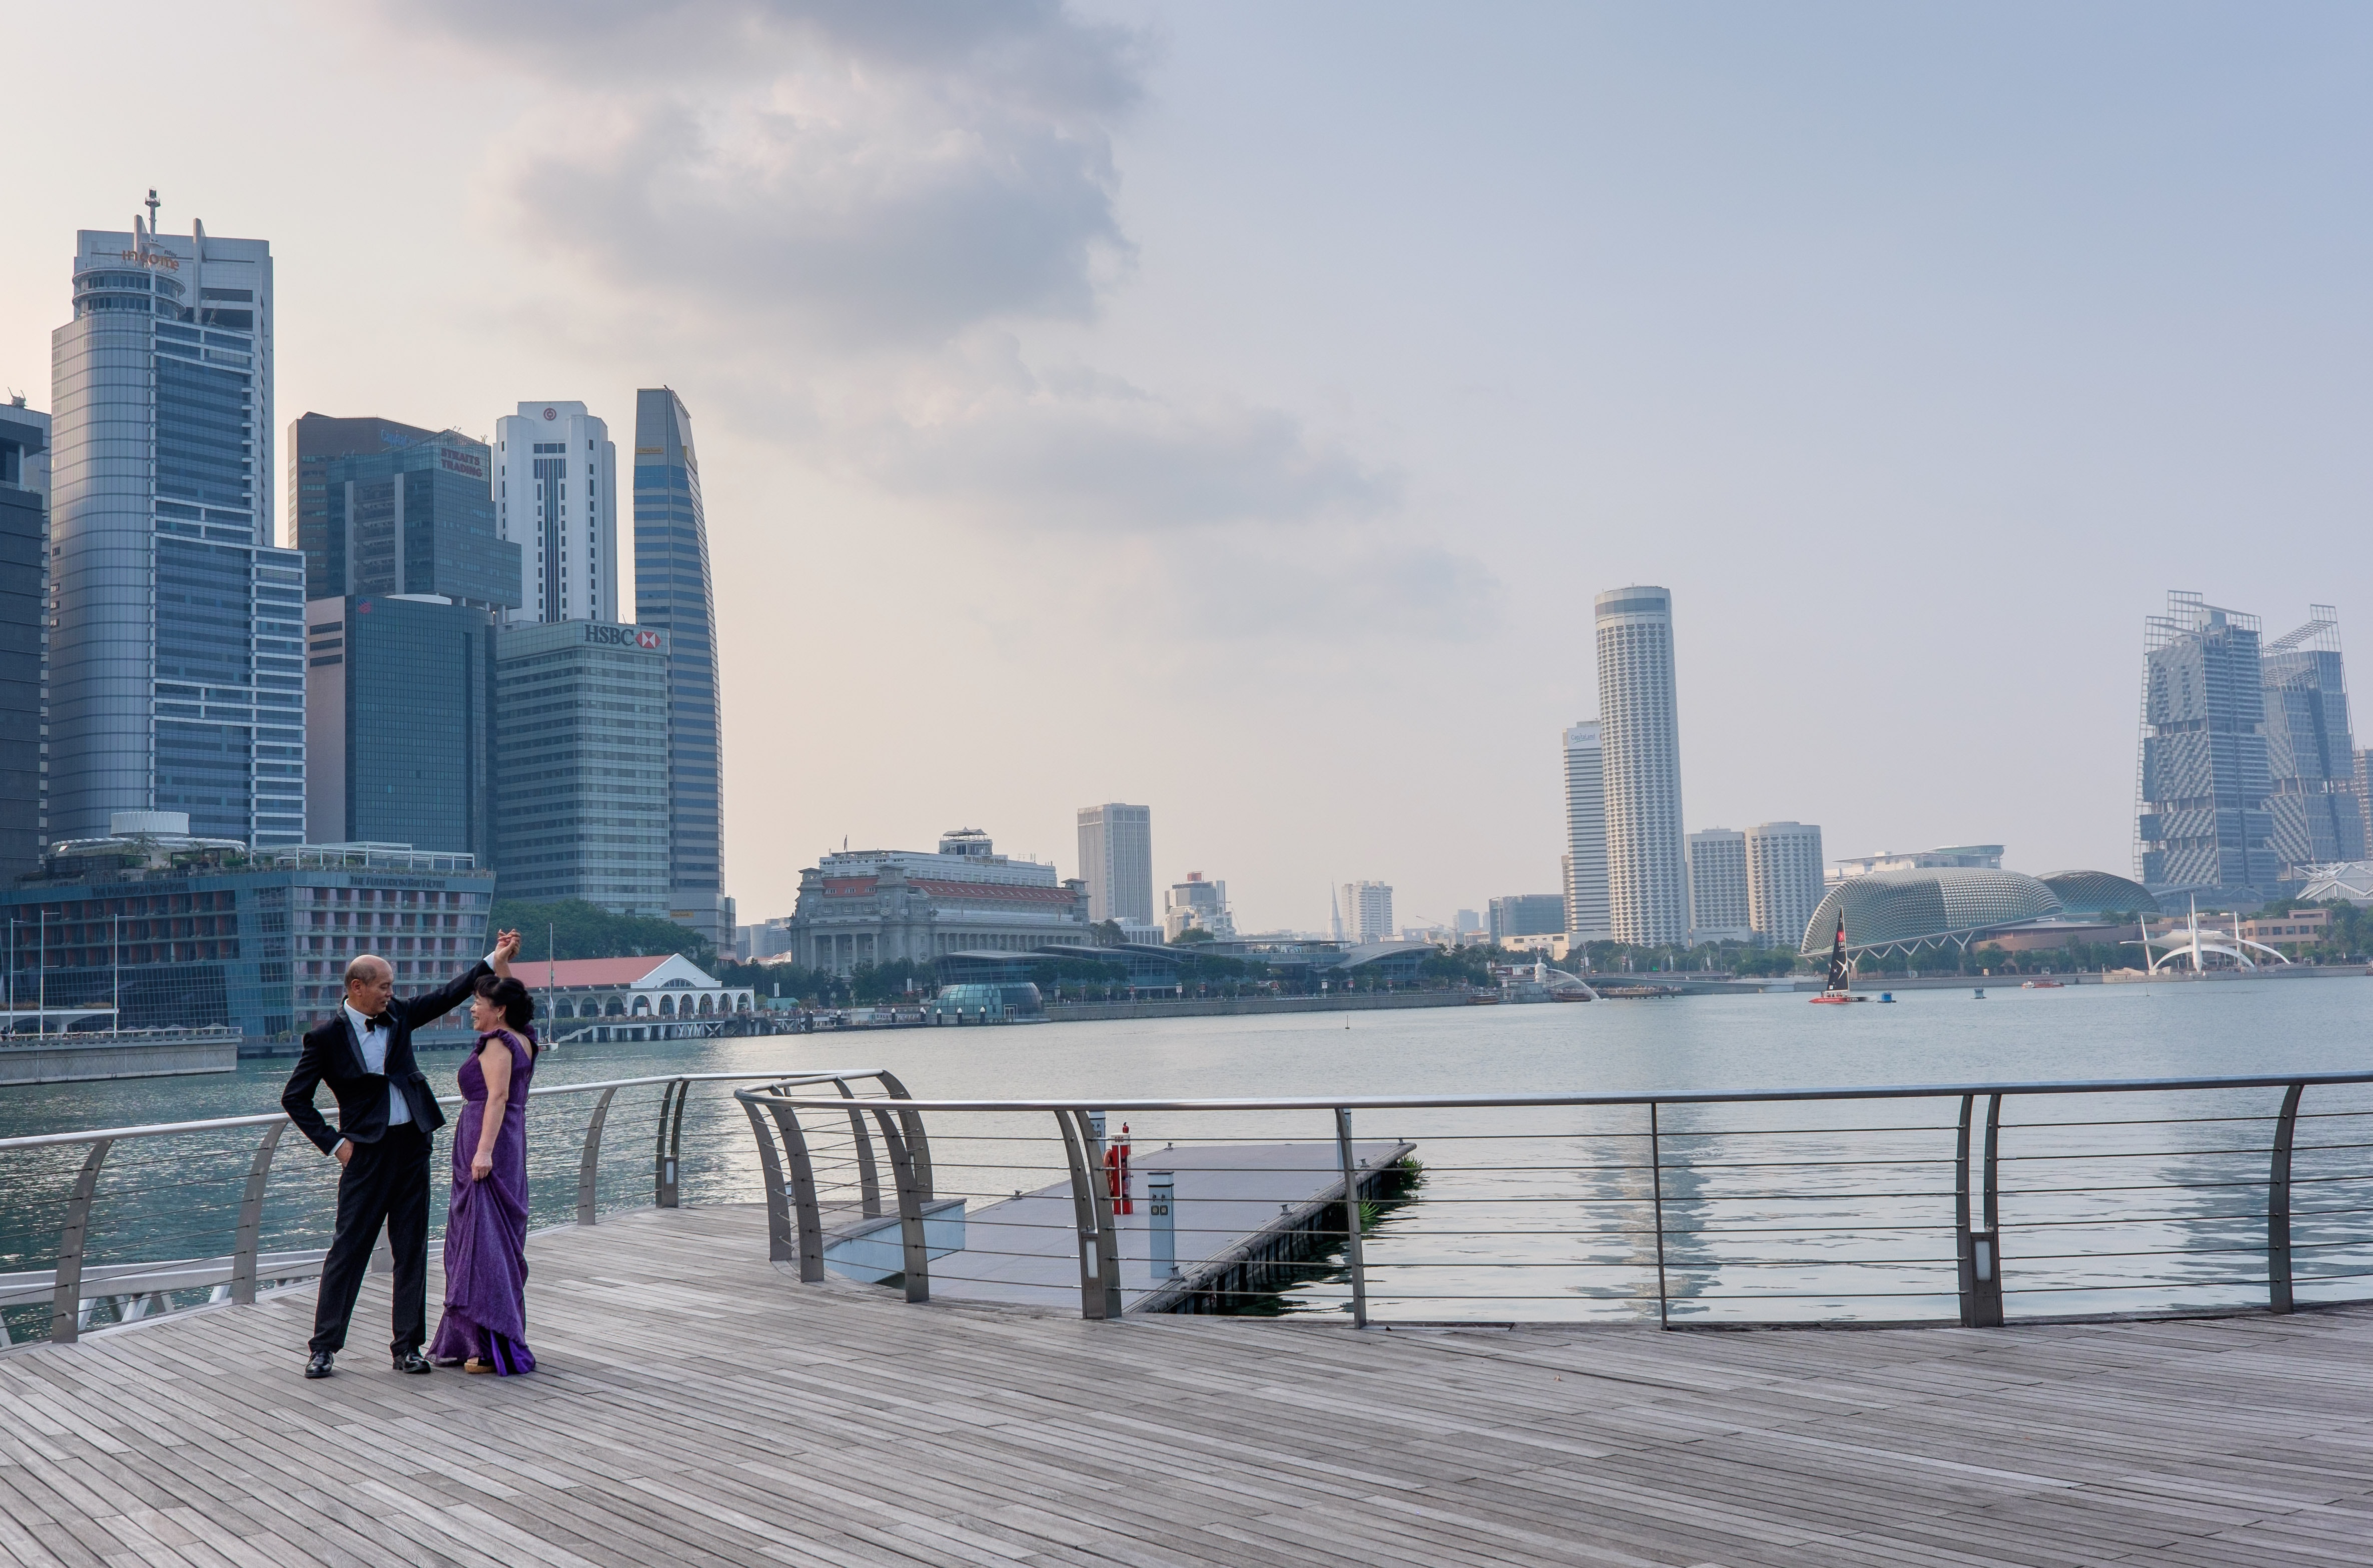
metropolitan area, city, skyline, urban area, metropolis, cityscape, daytime, skyscraper, sky, human settlement, tower block, architecture, building, tourism, downtown, boardwalk, horizon, cloud, sea, walkway, leisure, travel, vacation, river, condominium, urban design, world, mixed use